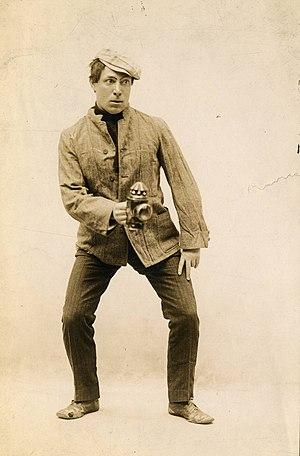
Aaron Crawford Ross, connu sous le nom de scène Bud Ross, est un acteur et scénariste américain de la période du cinéma muet.